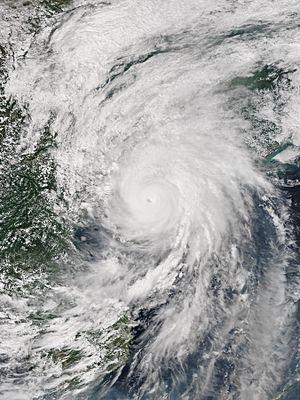
La saison 2015 des cyclones tropicaux dans l'océan Pacifique est une saison légèrement au-dessus de la moyenne qui a produit 40 dépressions tropicales dont 24 tempêtes tropicales et 21 typhons. La saison s'est déroulée tout au long de l'année 2015, bien que la plupart des cyclones tropicaux se soient développés de juillet à octobre. La première tempête de la saison, Mekkhala, s'est développée le 15 janvier, tandis que la dernière tempête de la saison, Melor, s'est dissipée le 17 décembre. La saison est marquée par le nommage d'au moins un système tropical chaque mois, une première depuis 1965, et par l'enregistrement d'un grand nombre de typhons des catégories 4 et 5. L'énergie des cyclones accumulée, la deuxième plus élevée depuis les années 1970, a été attribuée en partie au réchauffement anthropique.